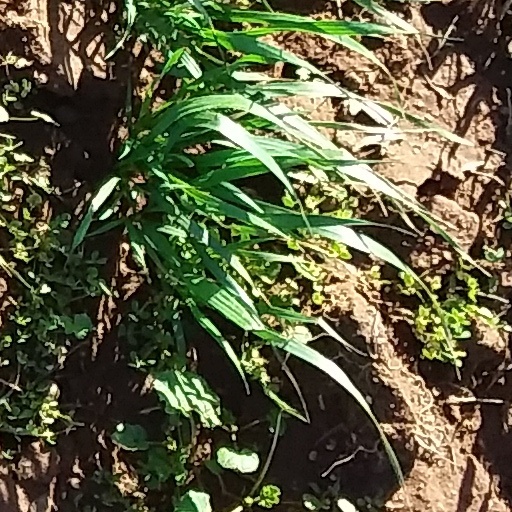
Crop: wheat